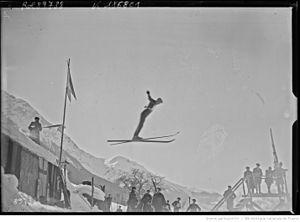
Chamonix, 4/2/24, Okern (Norvège) [4e de l'épreuve du combiné nordique, saut à ski]
Harald Johannes Økern, né le 19 janvier 1898 à Bærum et décédé le 17 août 1977 dans la même ville, est un ancien coureur de combiné nordique. Il a remporté le Festival de ski d'Holmenkollen en 1922 et 1924, une performance pour laquelle il reçoit la médaille Holmenkollen avec son compatriote Johan Grøttumsbråten. Il se classe 4ᵉ de l'épreuve de combiné nordique aux Jeux olympiques d'hiver de 1924 de Chamonix-Mont-Blanc. Harald Økern est l'oncle d'Olav Økern, vainqueur de la médaille d'Holmenkollen en 1950.